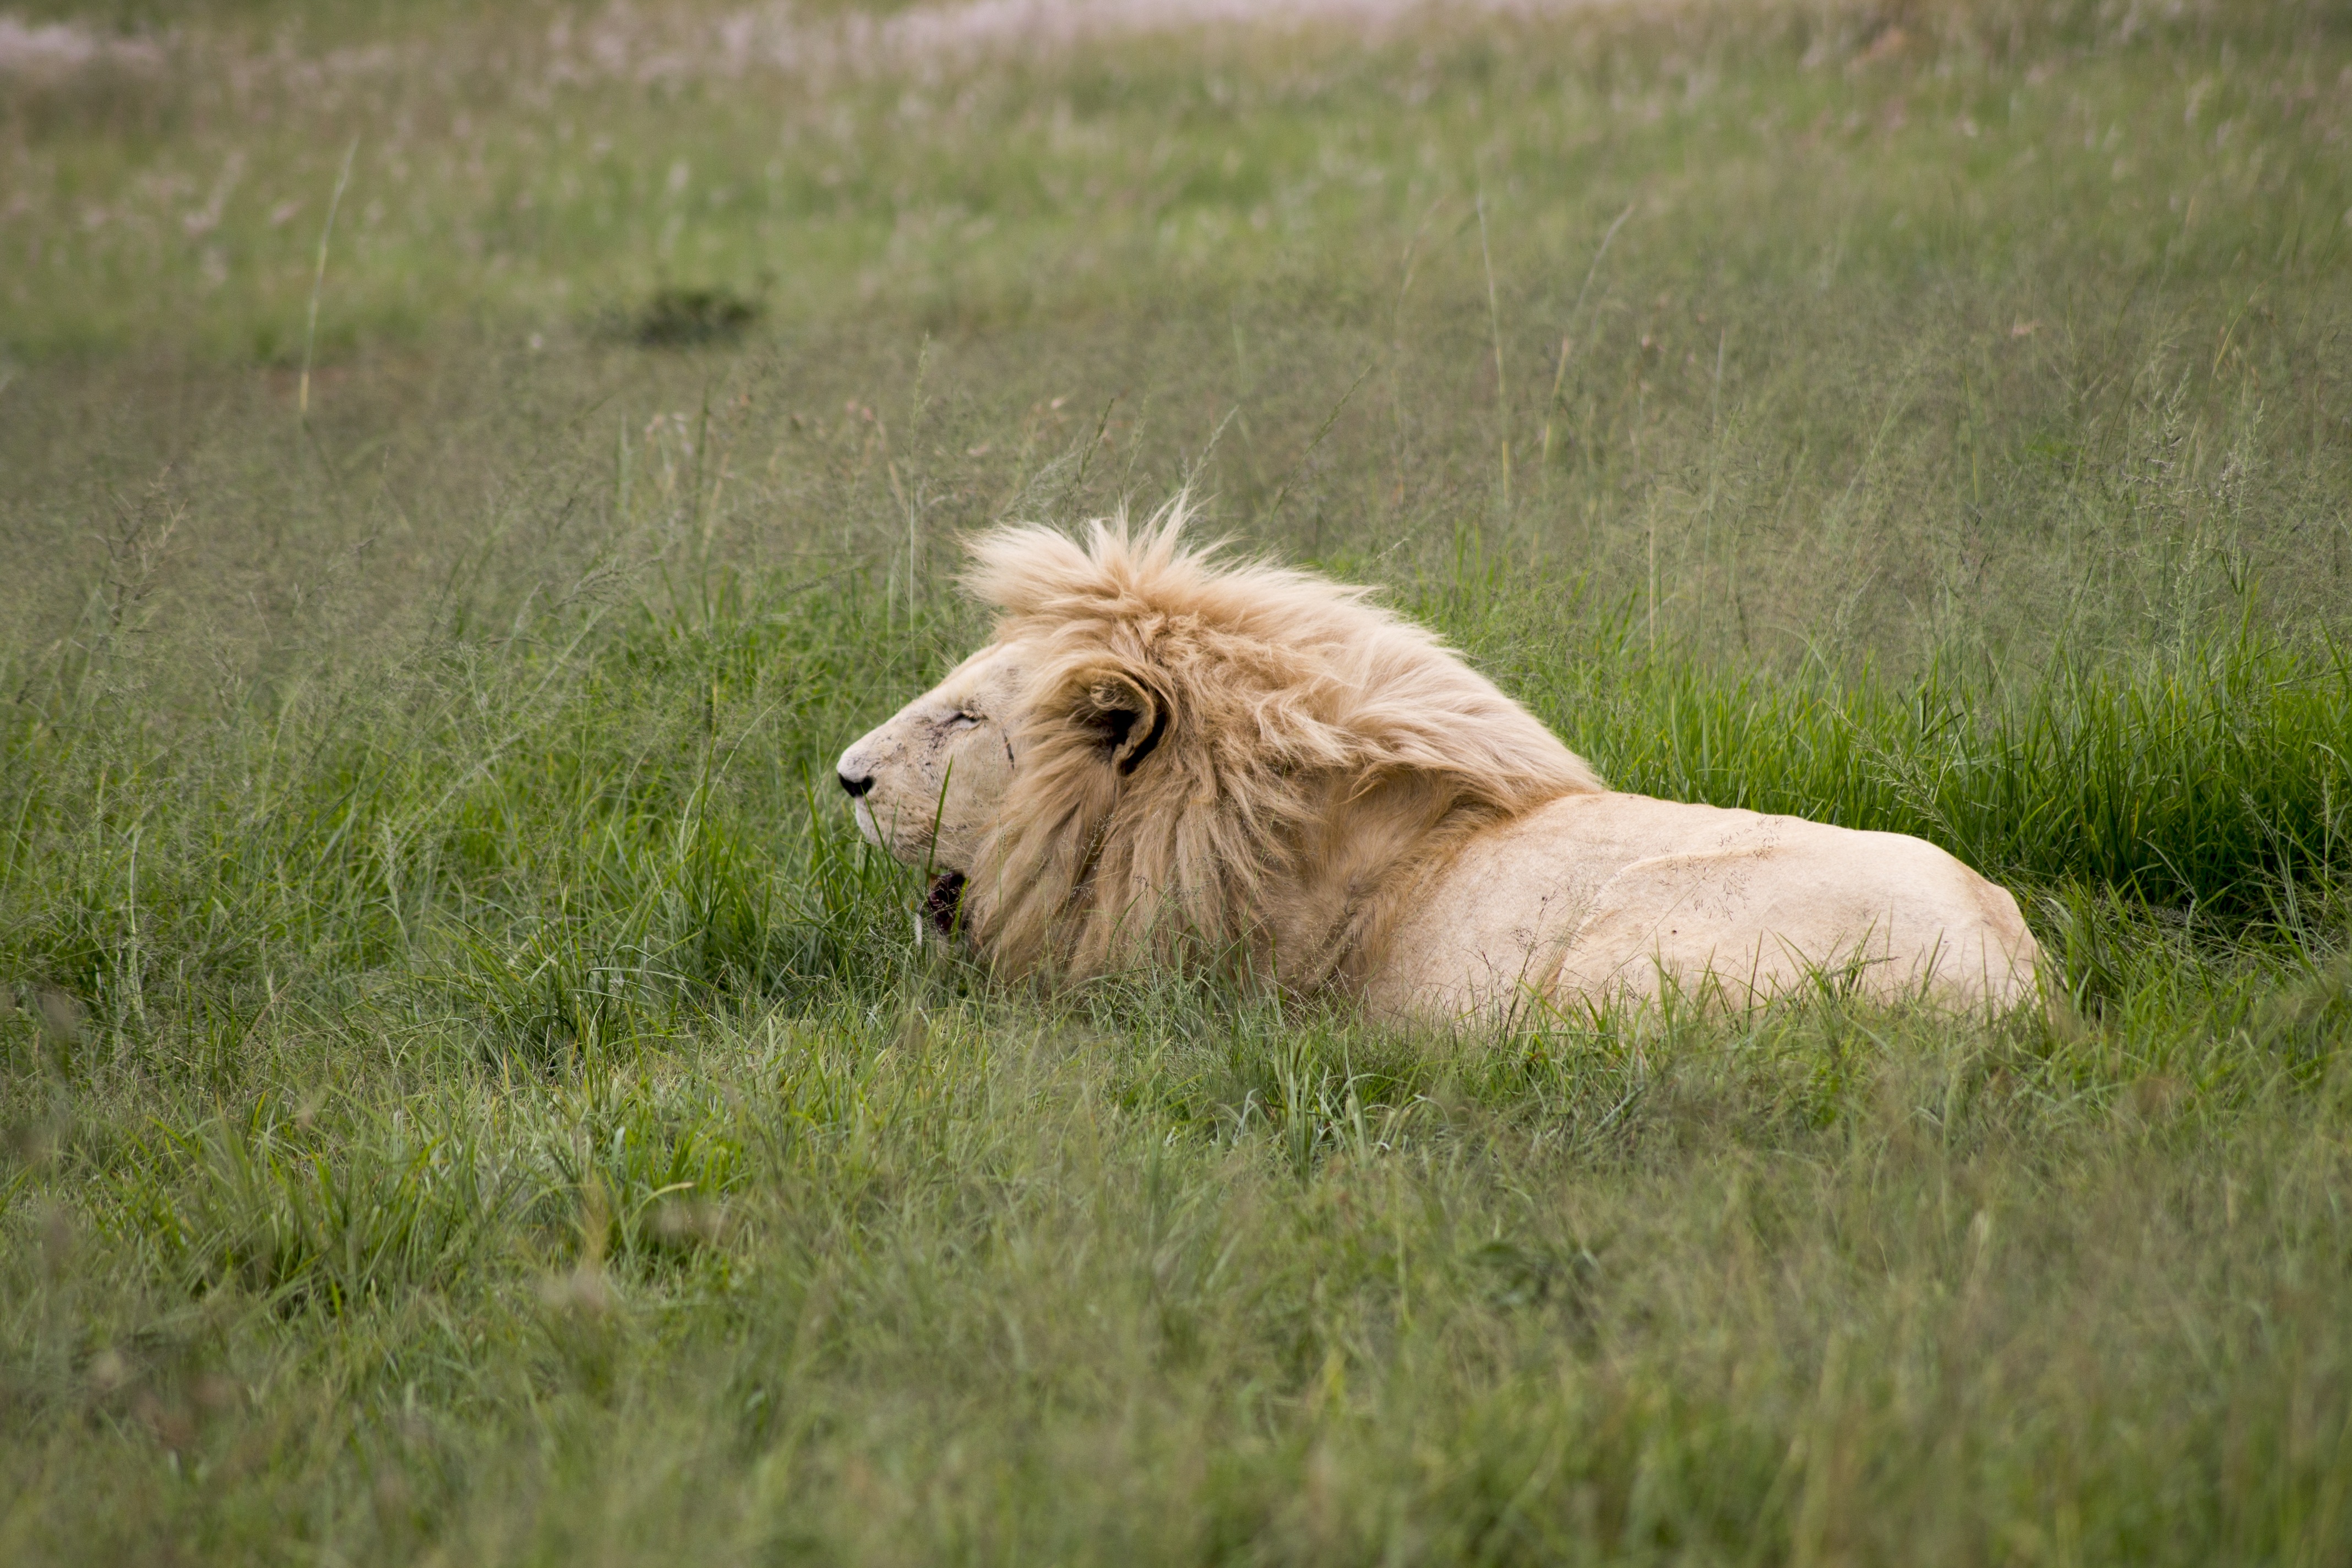
nature, grass, field, meadow, prairie, animal, wildlife, wild, cat, pasture, feline, mammal, mane, fauna, lion, big cat, grassland, vertebrate, safari, big cats, cat like mammal